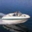
Label: ship